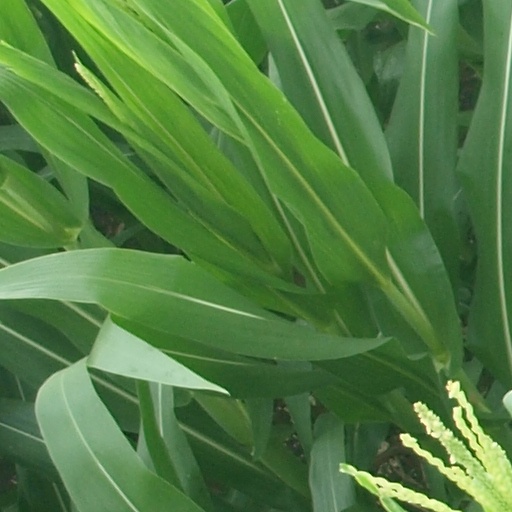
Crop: maize; corn